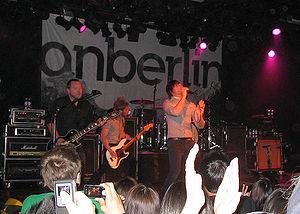
Anberlin est un groupe de rock alternatif américain, originaire de Winter Haven en Floride. En 2007, le groupe se compose de Stephen Christian, le bassiste Deon Rexroat, le guitariste principal Joseph Milligan, le batteur Nathan Young et le guitariste de rythme Christian McAlhaney.